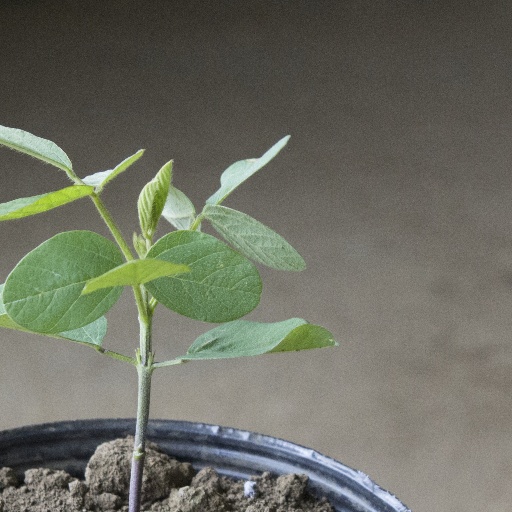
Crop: soybean